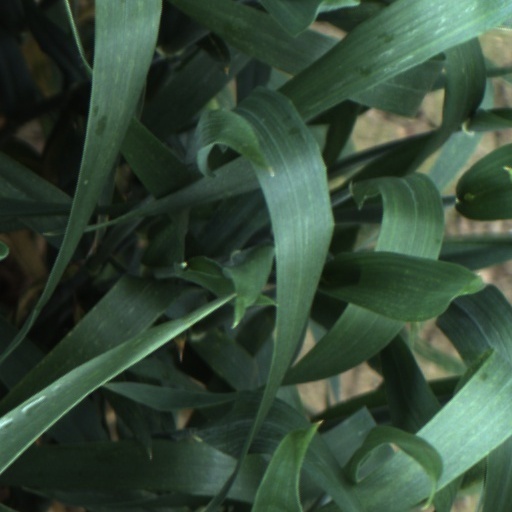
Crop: wheat